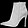
Label: Ankle boot